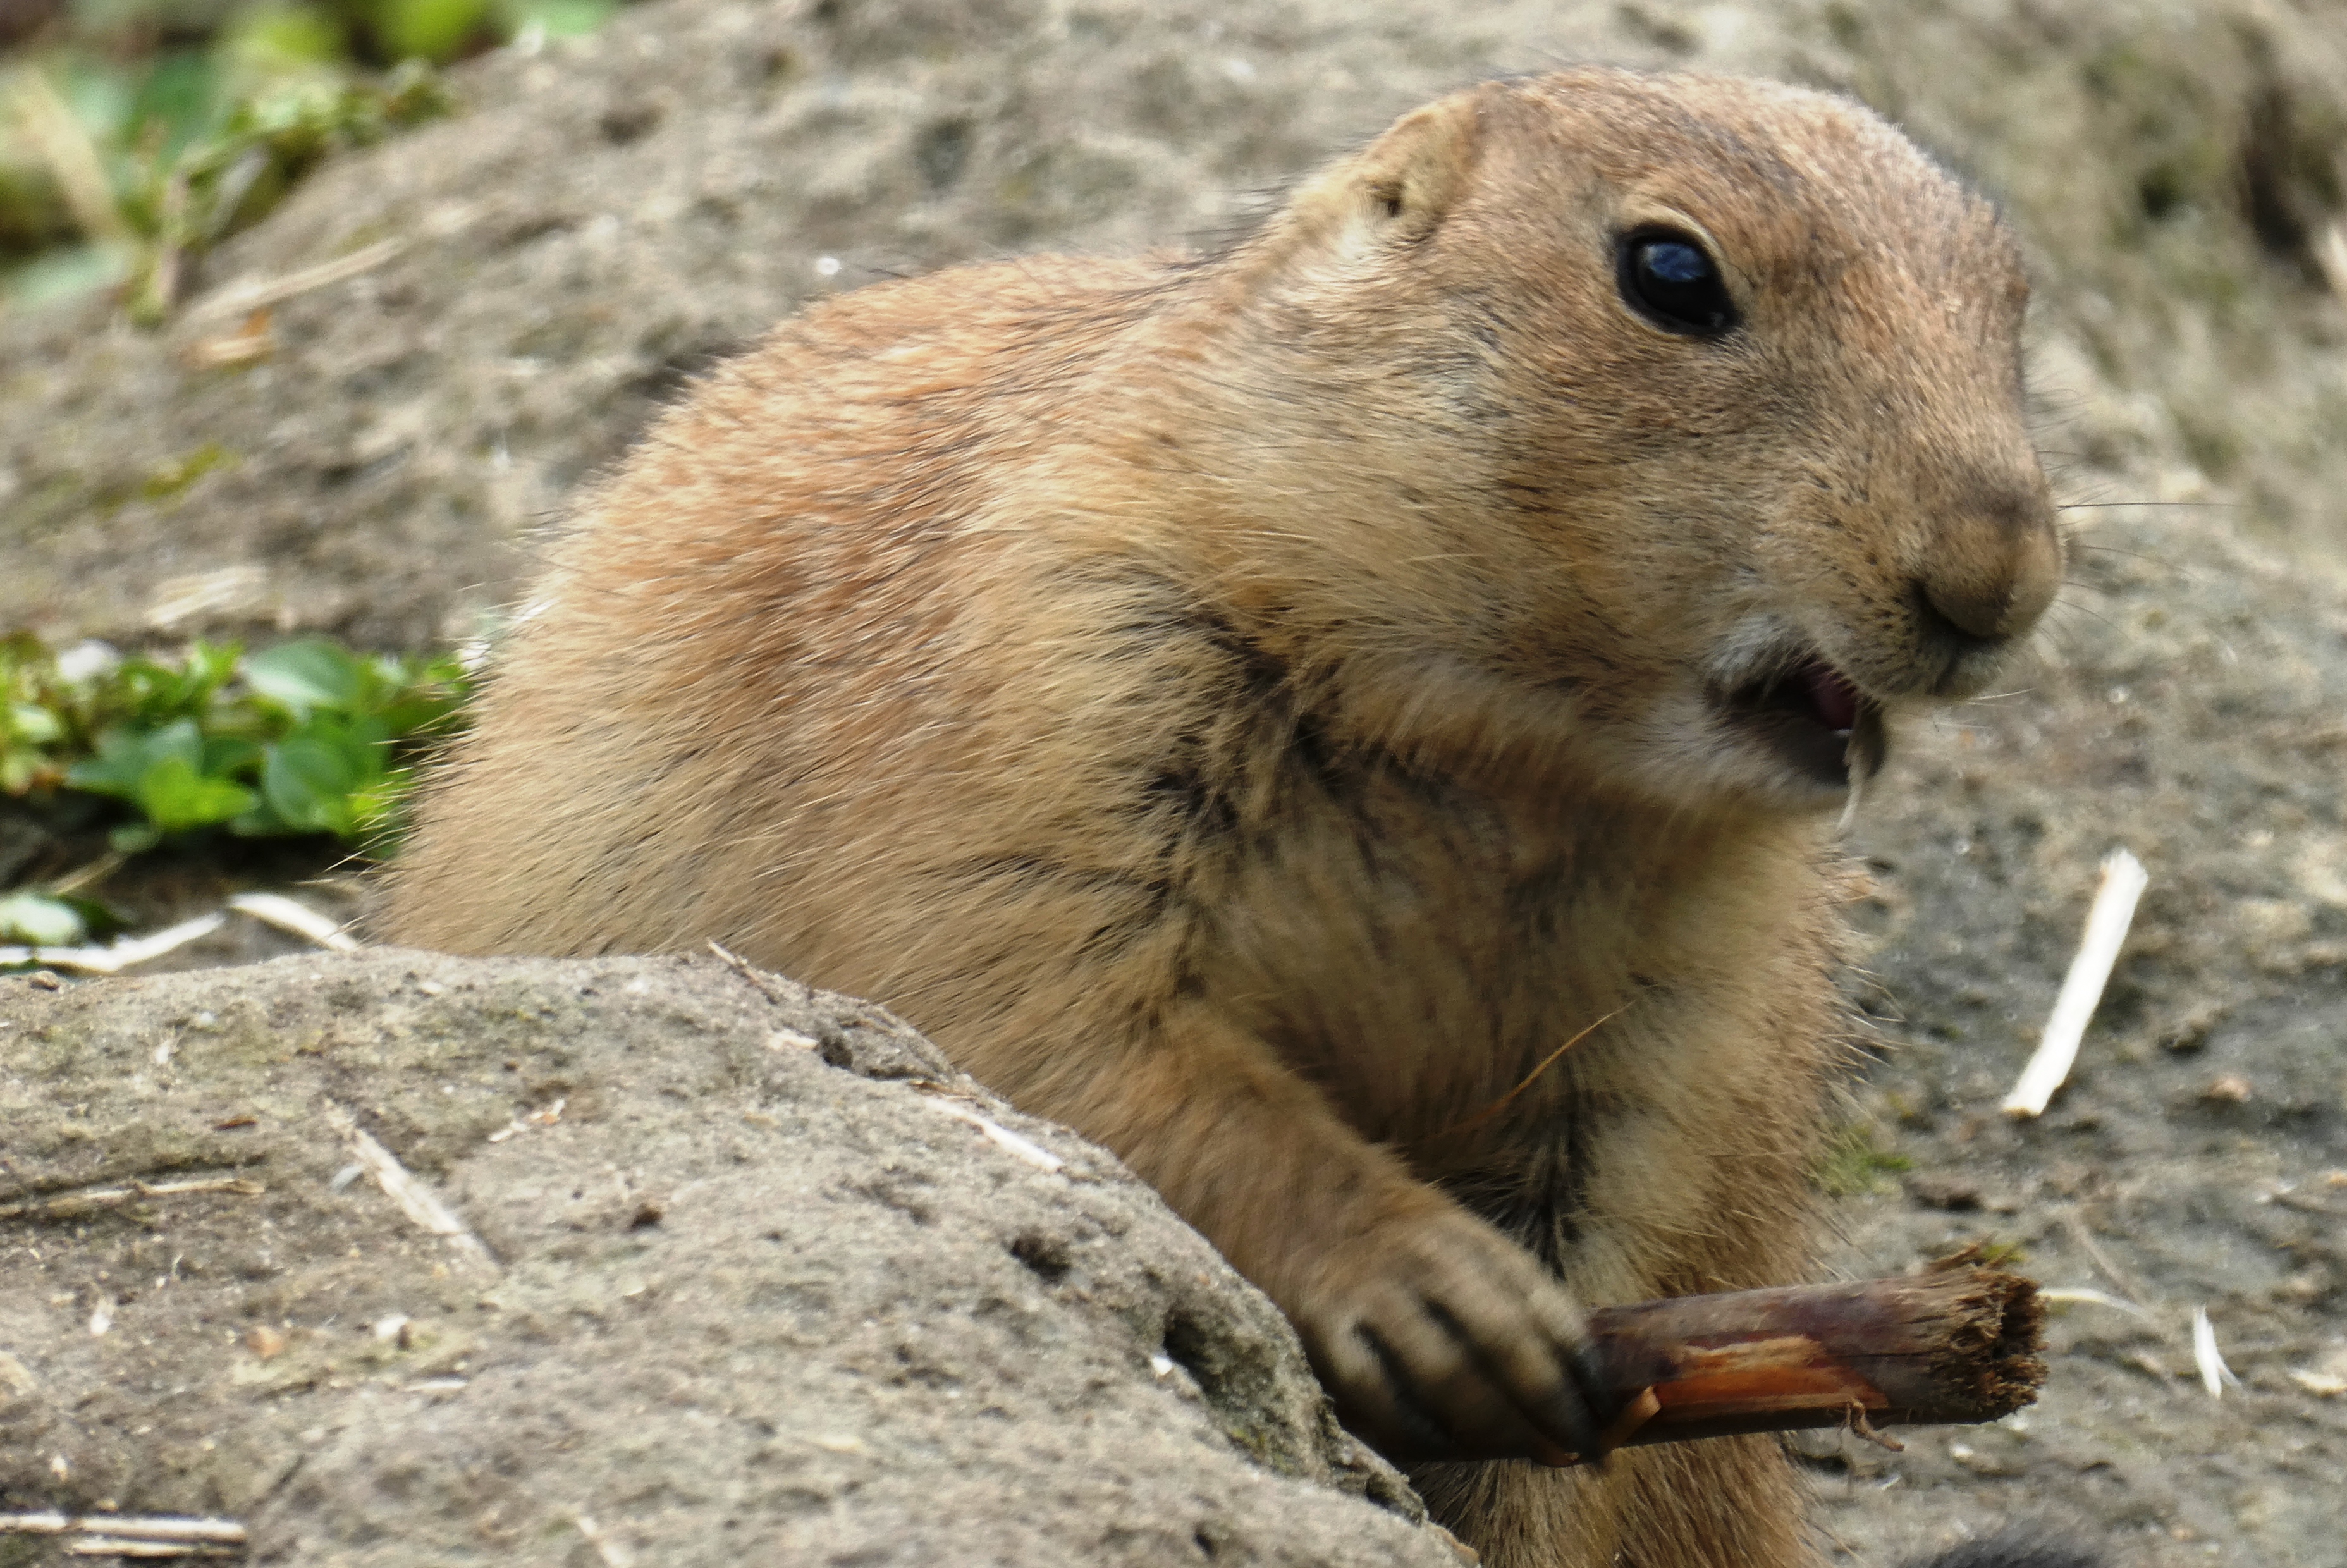
prairie, dog, guard, lookout, zoo, blijdorp, rotterdam, mammal, watching, vertebrate, prairie dog, gopher, terrestrial animal, groundhog, Arizona Black tailed Prairie Dog, Groundhog day, snout, adaptation, rodent, squirrel, whiskers, wildlife, marmot, organism, beaver, fawn, fox squirrel, holiday, claw